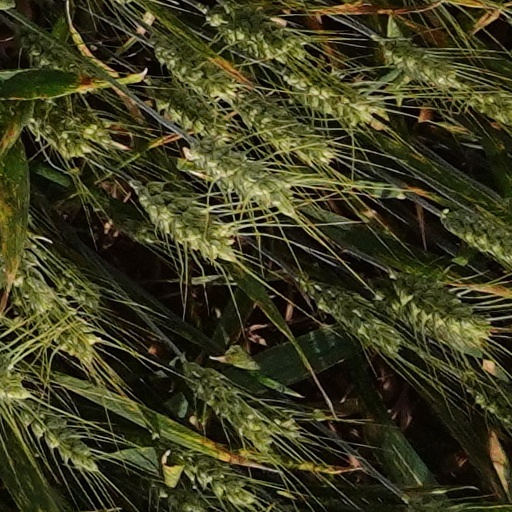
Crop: wheat